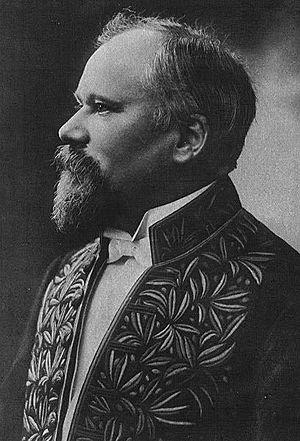
La Kriegsschuldfrage est le débat public en Allemagne, pour la plus grande partie pendant la république de Weimar, pour établir la part de responsabilité allemande dans la Première Guerre mondiale. S'articulant en plusieurs phases, déterminées en grande partie par le retentissement du traité de Versailles et l'attitude des vainqueurs, ce débat a également eu lieu dans d'autres pays impliqués dans le conflit, comme la France et la Grande-Bretagne.
Constantin Iᵉʳ de Grèce ou, parfois, Constantin XII, est né le 2 août 1868, à Athènes, en Grèce, et est décédé le 11 janvier 1923, à Palerme, en Italie. Appartenant à la maison d’Oldenbourg, il est le troisième souverain de la Grèce moderne et règne de 1913 à 1917, puis de 1920 à 1922, avec le titre de roi des Hellènes.
L'Union sacrée est le nom donné au mouvement de rapprochement politique qui a soudé les Français de toutes tendances lors du déclenchement de la Première Guerre mondiale. Le terme fut utilisé pour la première fois à la Chambre des députés le 4 août 1914, par le président de la République, Raymond Poincaré, dans son message aux Assemblées. Cela fut le cas immédiatement car l’ensemble des organisations syndicales et politiques de gauche, essentiellement la CGT et la SFIO, se rallièrent au gouvernement.
Raymond Poincaré, né le 20 août 1860 à Bar-le-Duc et mort le 15 octobre 1934 à Paris, est un avocat et homme d'État français. Il est le président de la République française du 18 février 1913 au 18 février 1920.